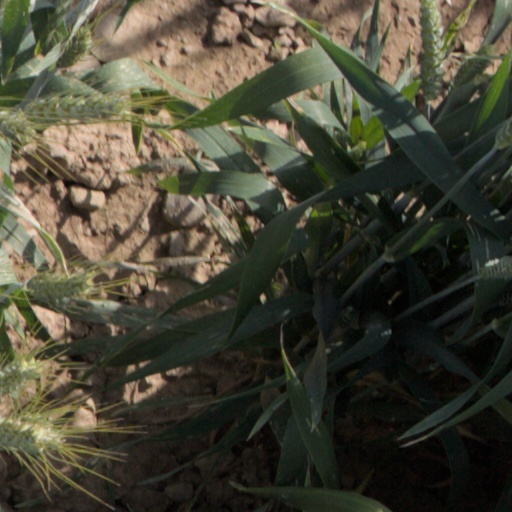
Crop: wheat